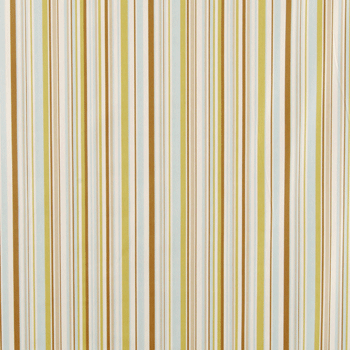
Texture: lined